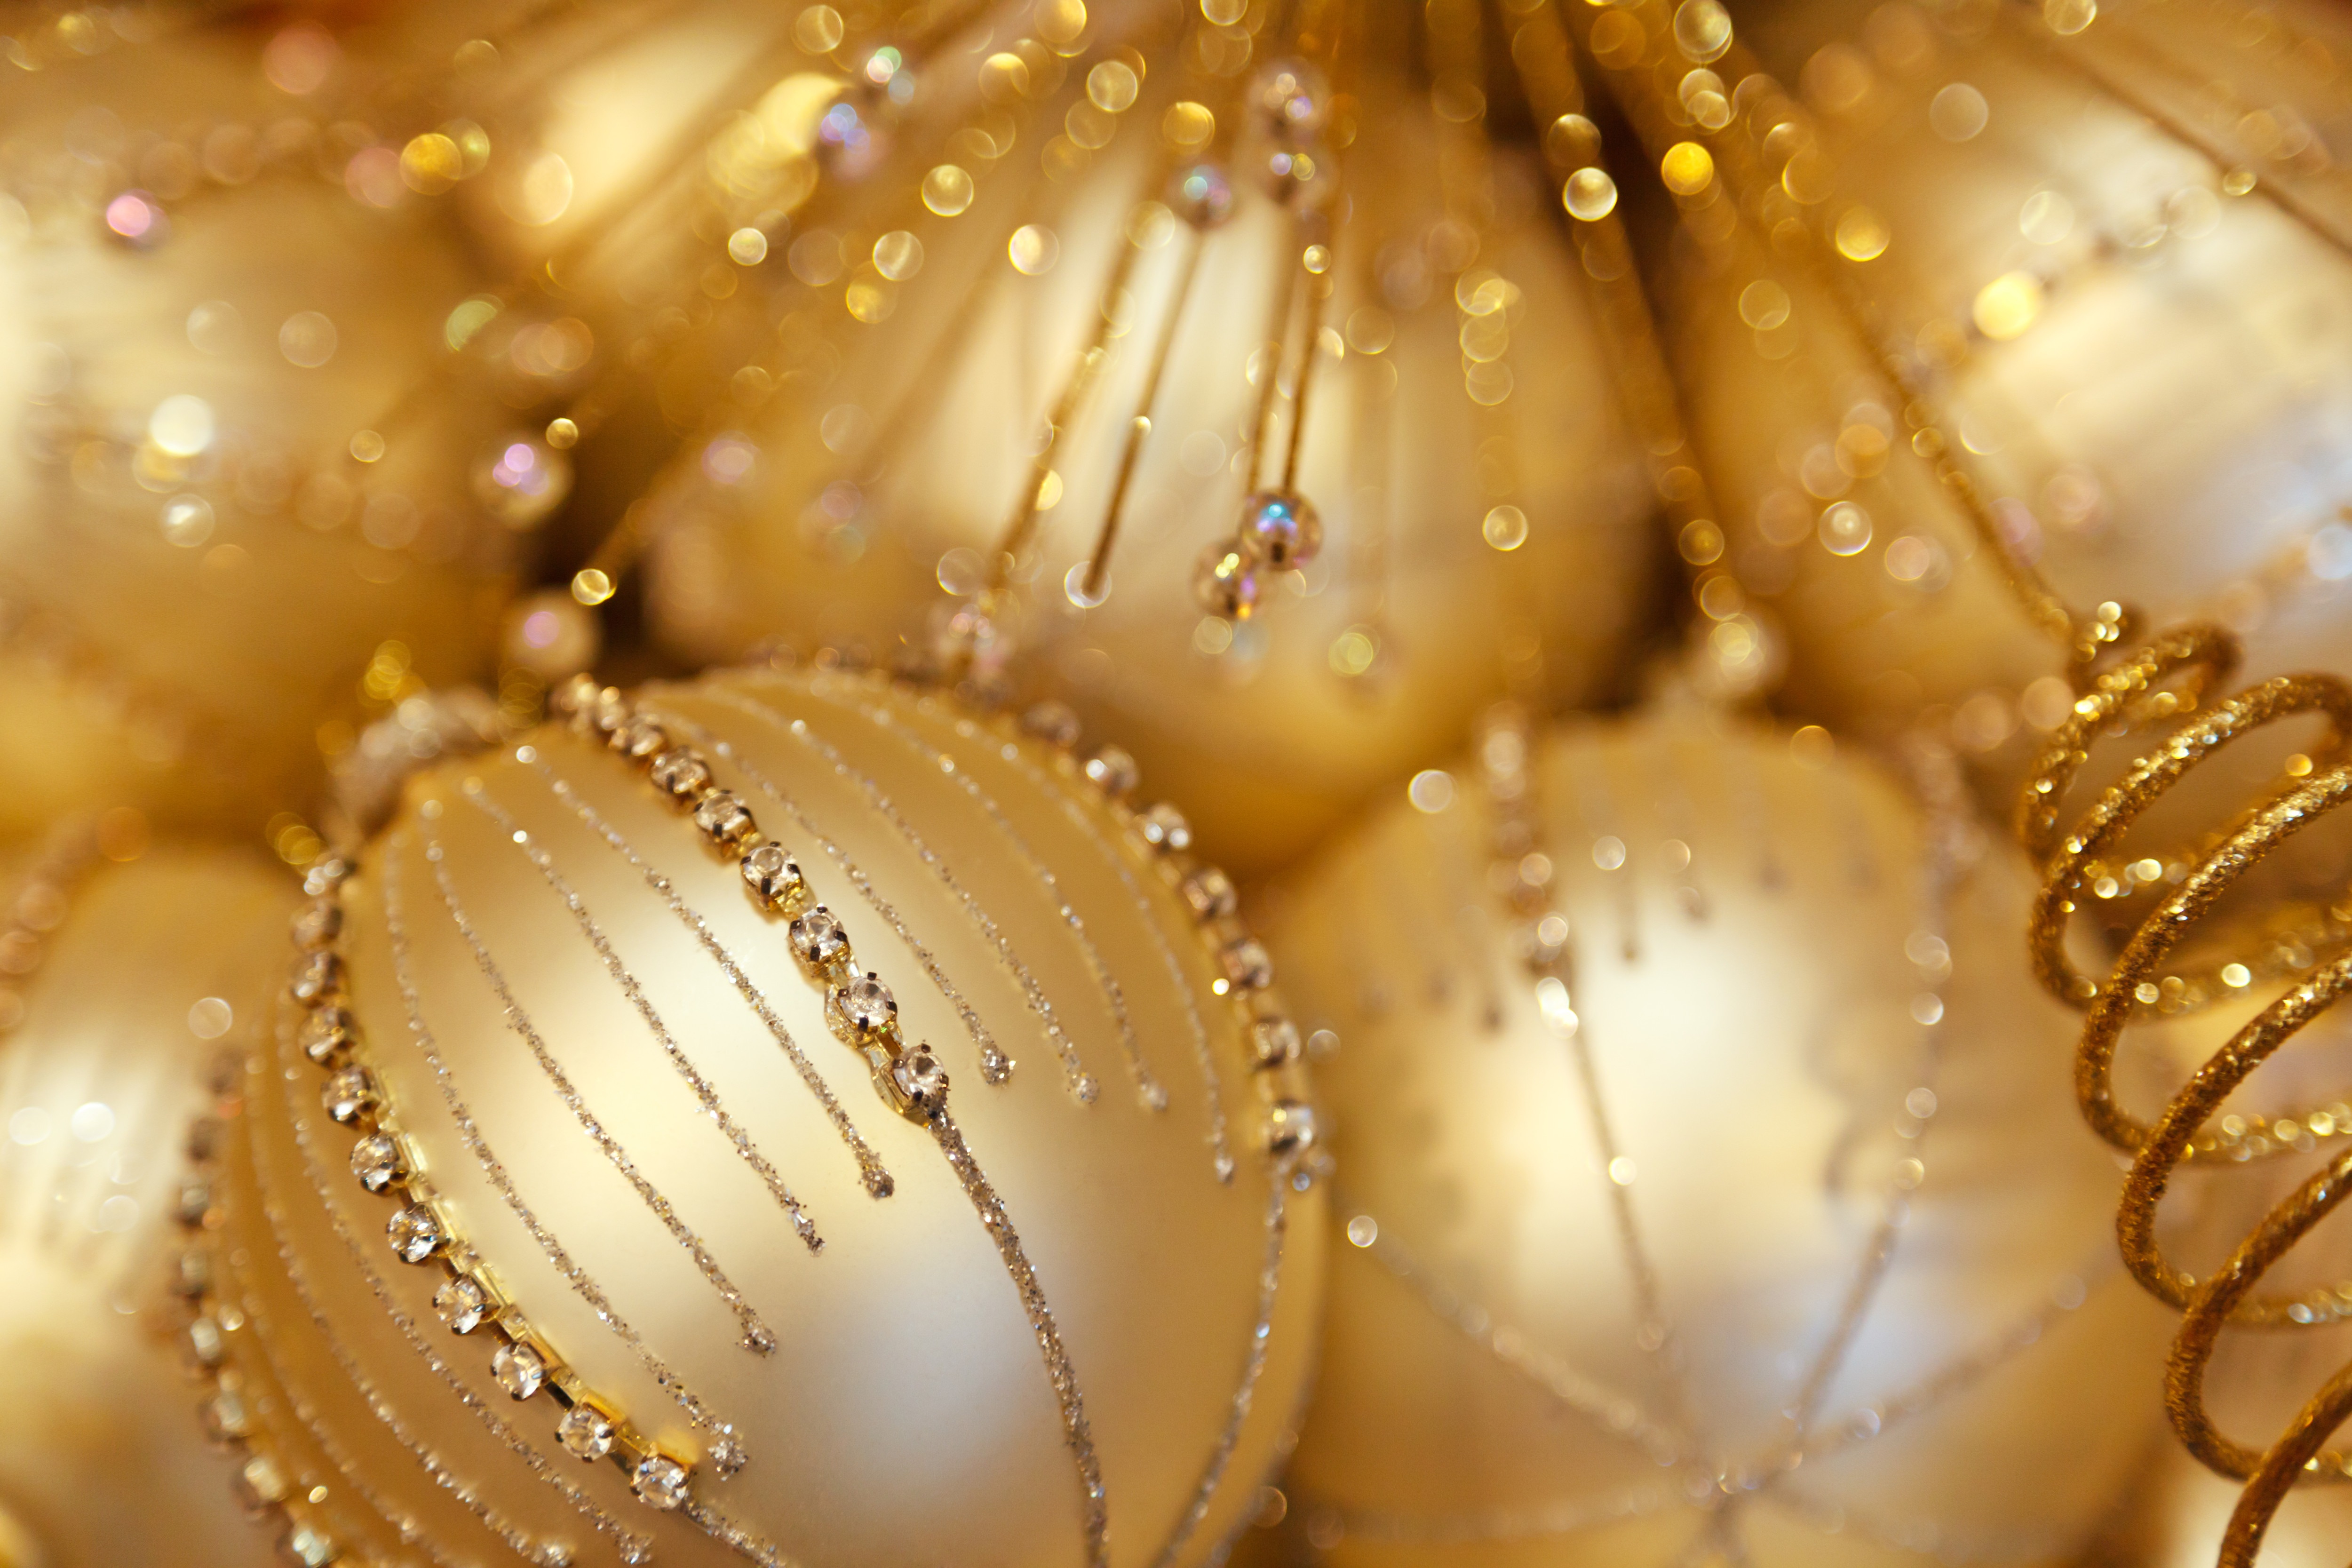
photography, sunlight, flower, glass, celebration, decoration, food, golden, produce, holiday, yellow, christmas, season, bauble, ornament, close up, background, gold, decorative, bright, seasonal, ball, sphere, shiny, xmas, baubles, sweetness, macro photography